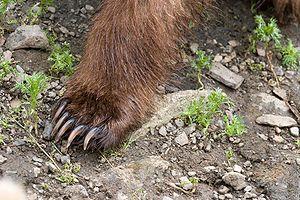
L'Ours est un conte traditionnel russe recueilli en 2 versions par Alexandre Afanassiev dans ses Contes populaires russes, sous les numéros 25a et 25b, 57 et 58 dans l'édition de 1958 de Barag et Novikov.